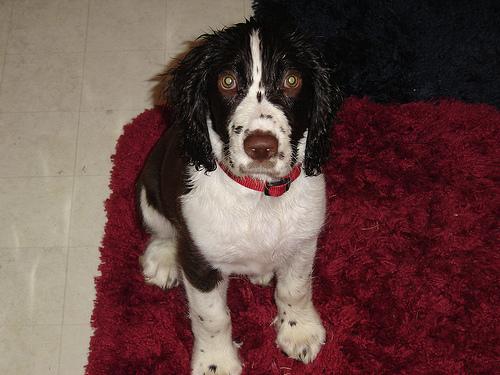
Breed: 276-n000112-English_springer